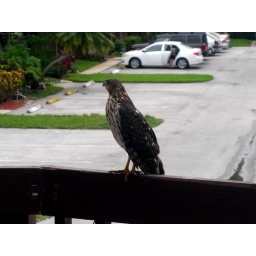
Fucker sitting in front of my house